Naturschutzgebiet Leutratal und Cospoth

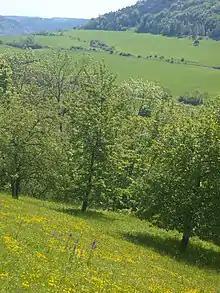
A view across the Leutra valley in summer 2008, two species of orchid visible in the meadow.

NSG Leutratal und Cospoth (often referred to simply as Leutratal) is an important nature reserve in Germany, southwest of the town of Jena. The reserve is maintained by Naturschutzbund Deutschland. The reserve contains the valley of the river Leutra and beech forest. The nature reserve measures 582.9 hectares. The bedrock is Muschelkalk (limestone). In 2018, 23% of the reserve was pine forest and 16% broadleaf trees, 23% was xerothermic meadow, 9% brome semi-dry grassland and 14% agricultural use. Rare tree species growing in the forests and on the slope include wild pear and wild service tree.